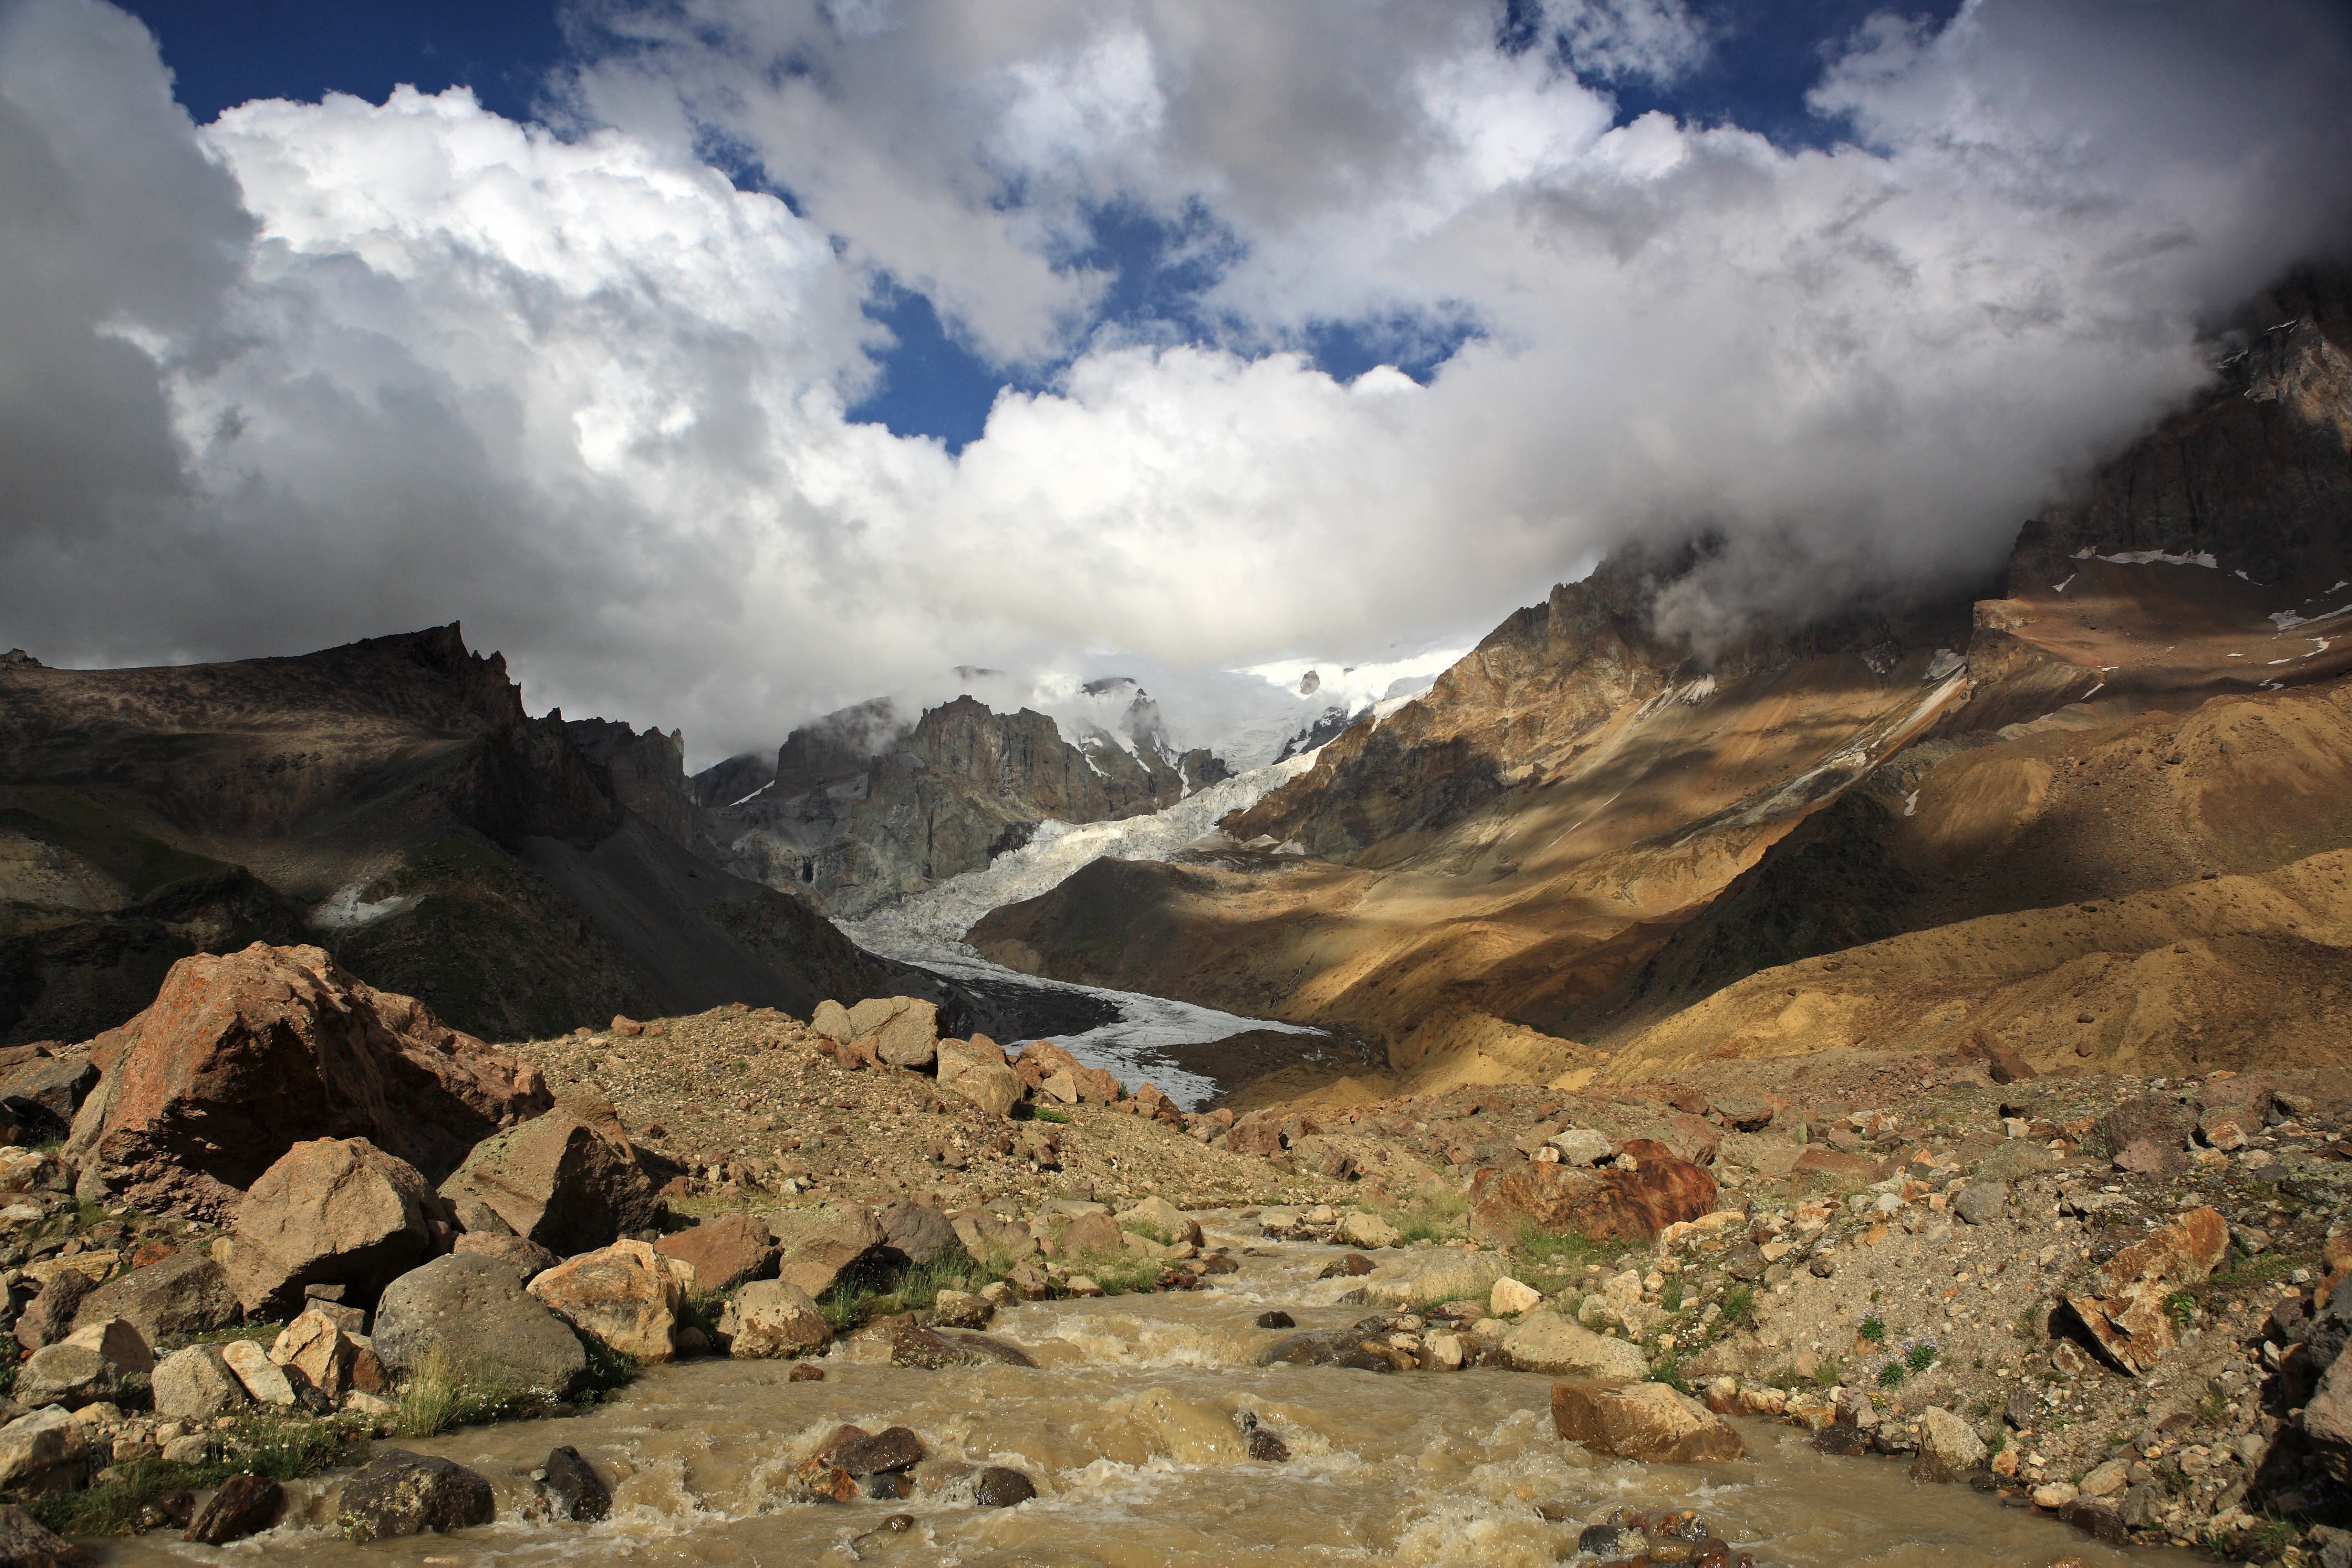
landscape, nature, rock, wilderness, walking, mountain, snow, cloud, sun, adventure, valley, mountain range, glacier, climbing, ridge, summit, height, mountaineering, rocks, clouds, geology, mountains, alps, plateau, fell, landform, kabardino balkaria, mountain pass, elbrus, elbrus region, geographical feature, mountainous landforms, geological phenomenon